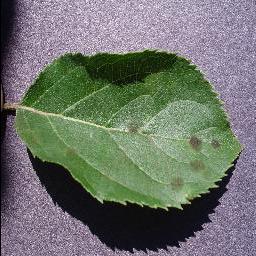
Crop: apple
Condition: scab